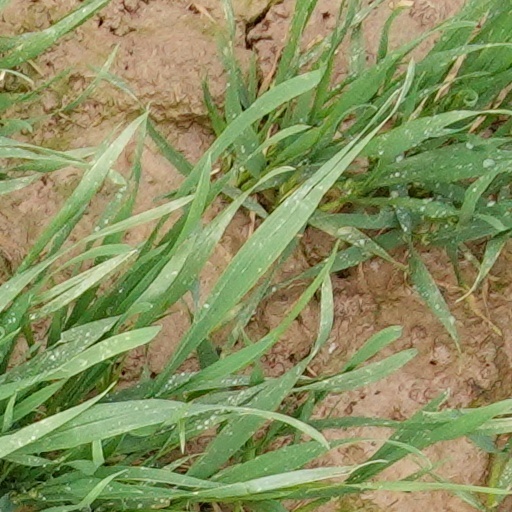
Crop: wheat